Faime Jurno

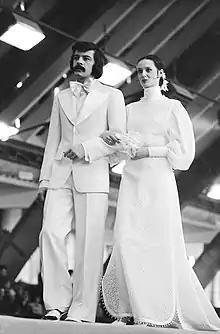
Faime Jurno modeling at a fashion show in Kalev Sports Hall in Tallinn in 1974 with Mati Sõstar

Faime Jurno (also Jürno, born Faime Sprenk; 28 February 1951) is an Estonian actress and model.